Central Arid Zone Research Institute

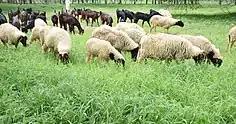

It has developed close liaison with several national and international organizations and has made major strides in providing advisories and consultancies to many agencies in India and abroad. Besides, CAZRI is a major destination for capacity building of scientists, policy planners and extension officials related to arid zone development.